Lionel (radio personality)

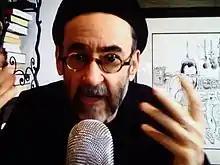
Lionel in 2018

Michael William Lebron (born August 26, 1958), better known as Lionel, is an American syndicated radio, television and YouTube legal and media analyst. He is known as a leading promoter of the far-right QAnon conspiracy theory. He currently hosts the syndicated late-night radio show "The Other Side of Midnight" from WABC.